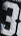
Number: 3